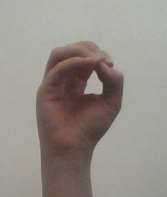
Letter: ha